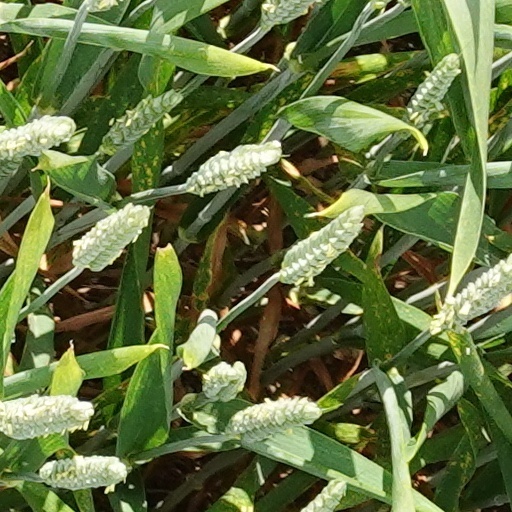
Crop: wheat